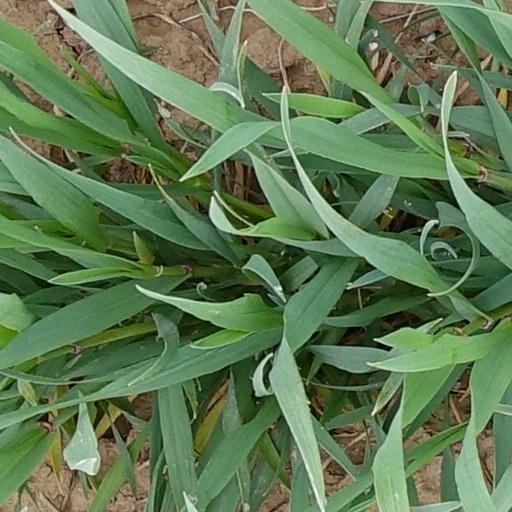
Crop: wheat